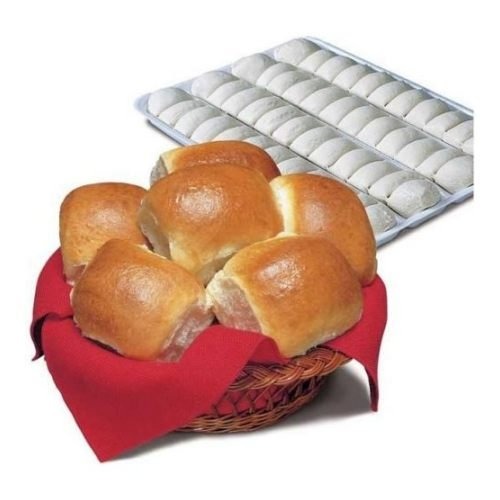
Item Name: Bridgford Foods White Ranch Yeast Roll Dough, 1.5 Ounce -- 240 per case.
Value: 1.5
Unit: Fl Oz

Price: 119.64